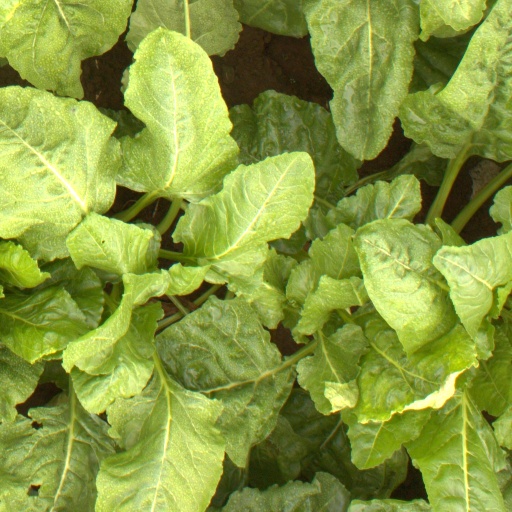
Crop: sugar beet